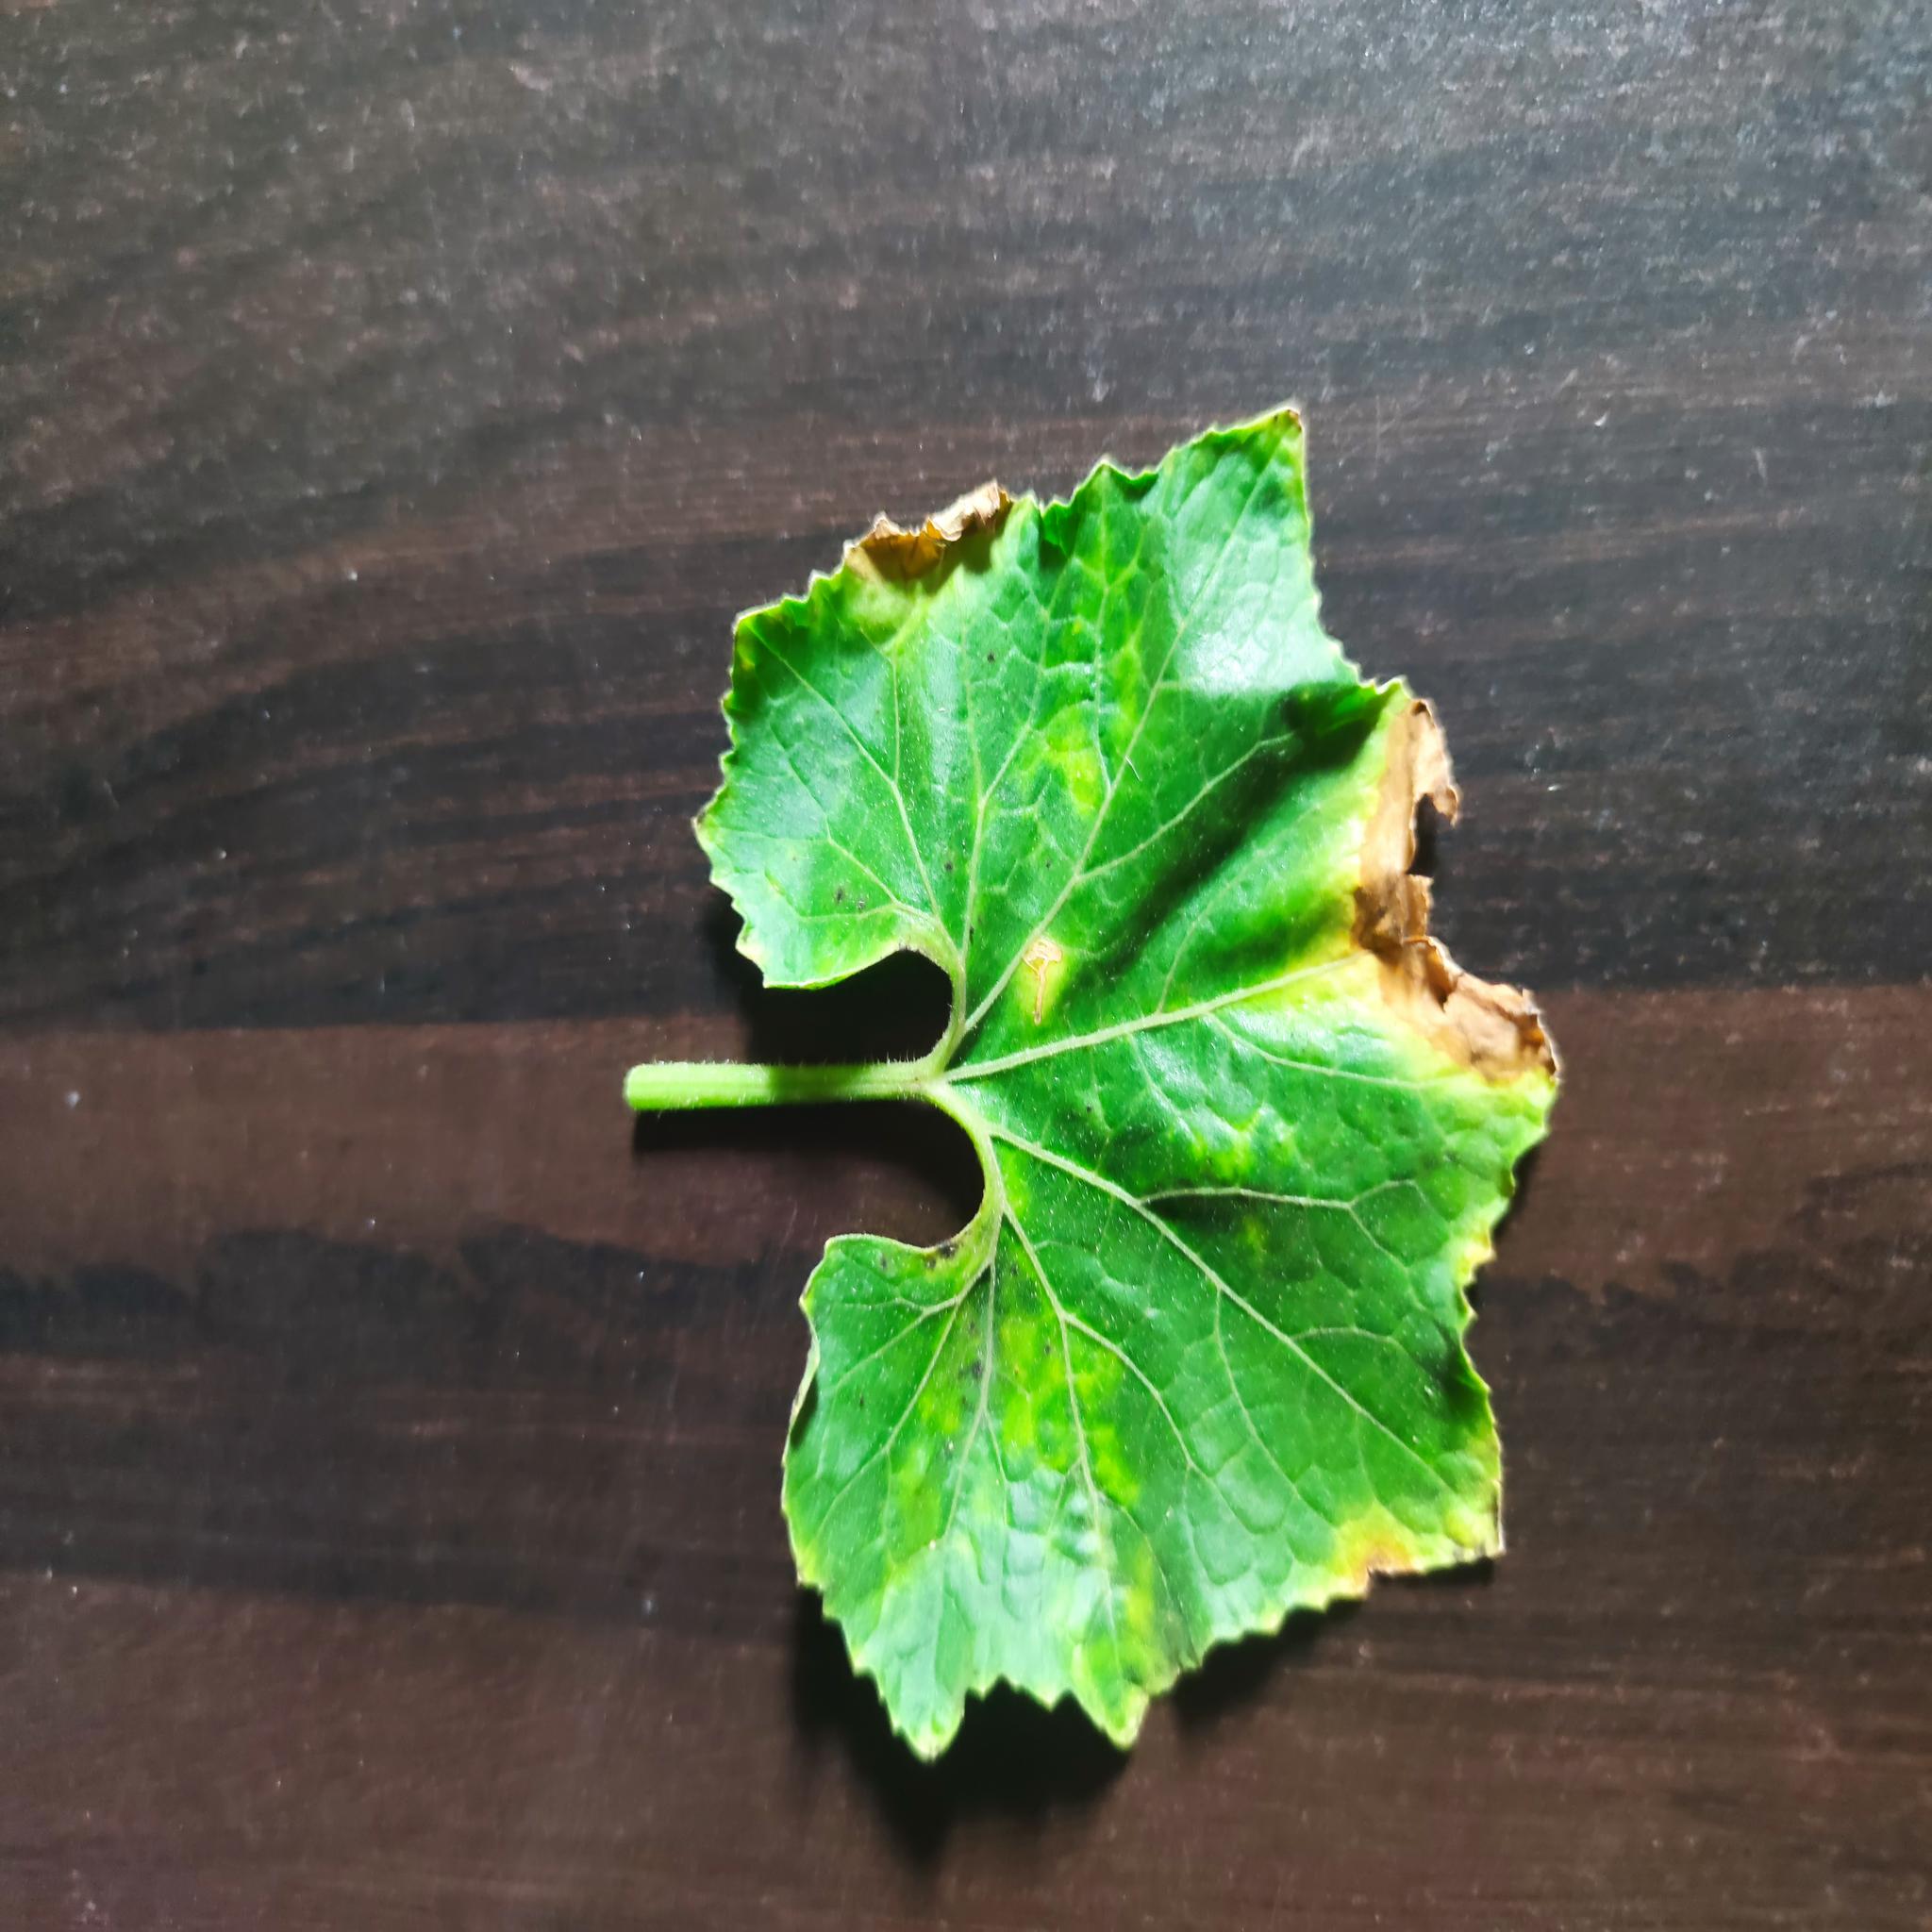
Label: Downy mildew